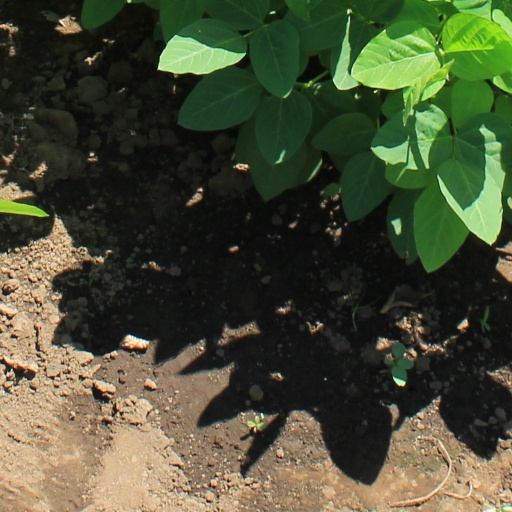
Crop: soybean